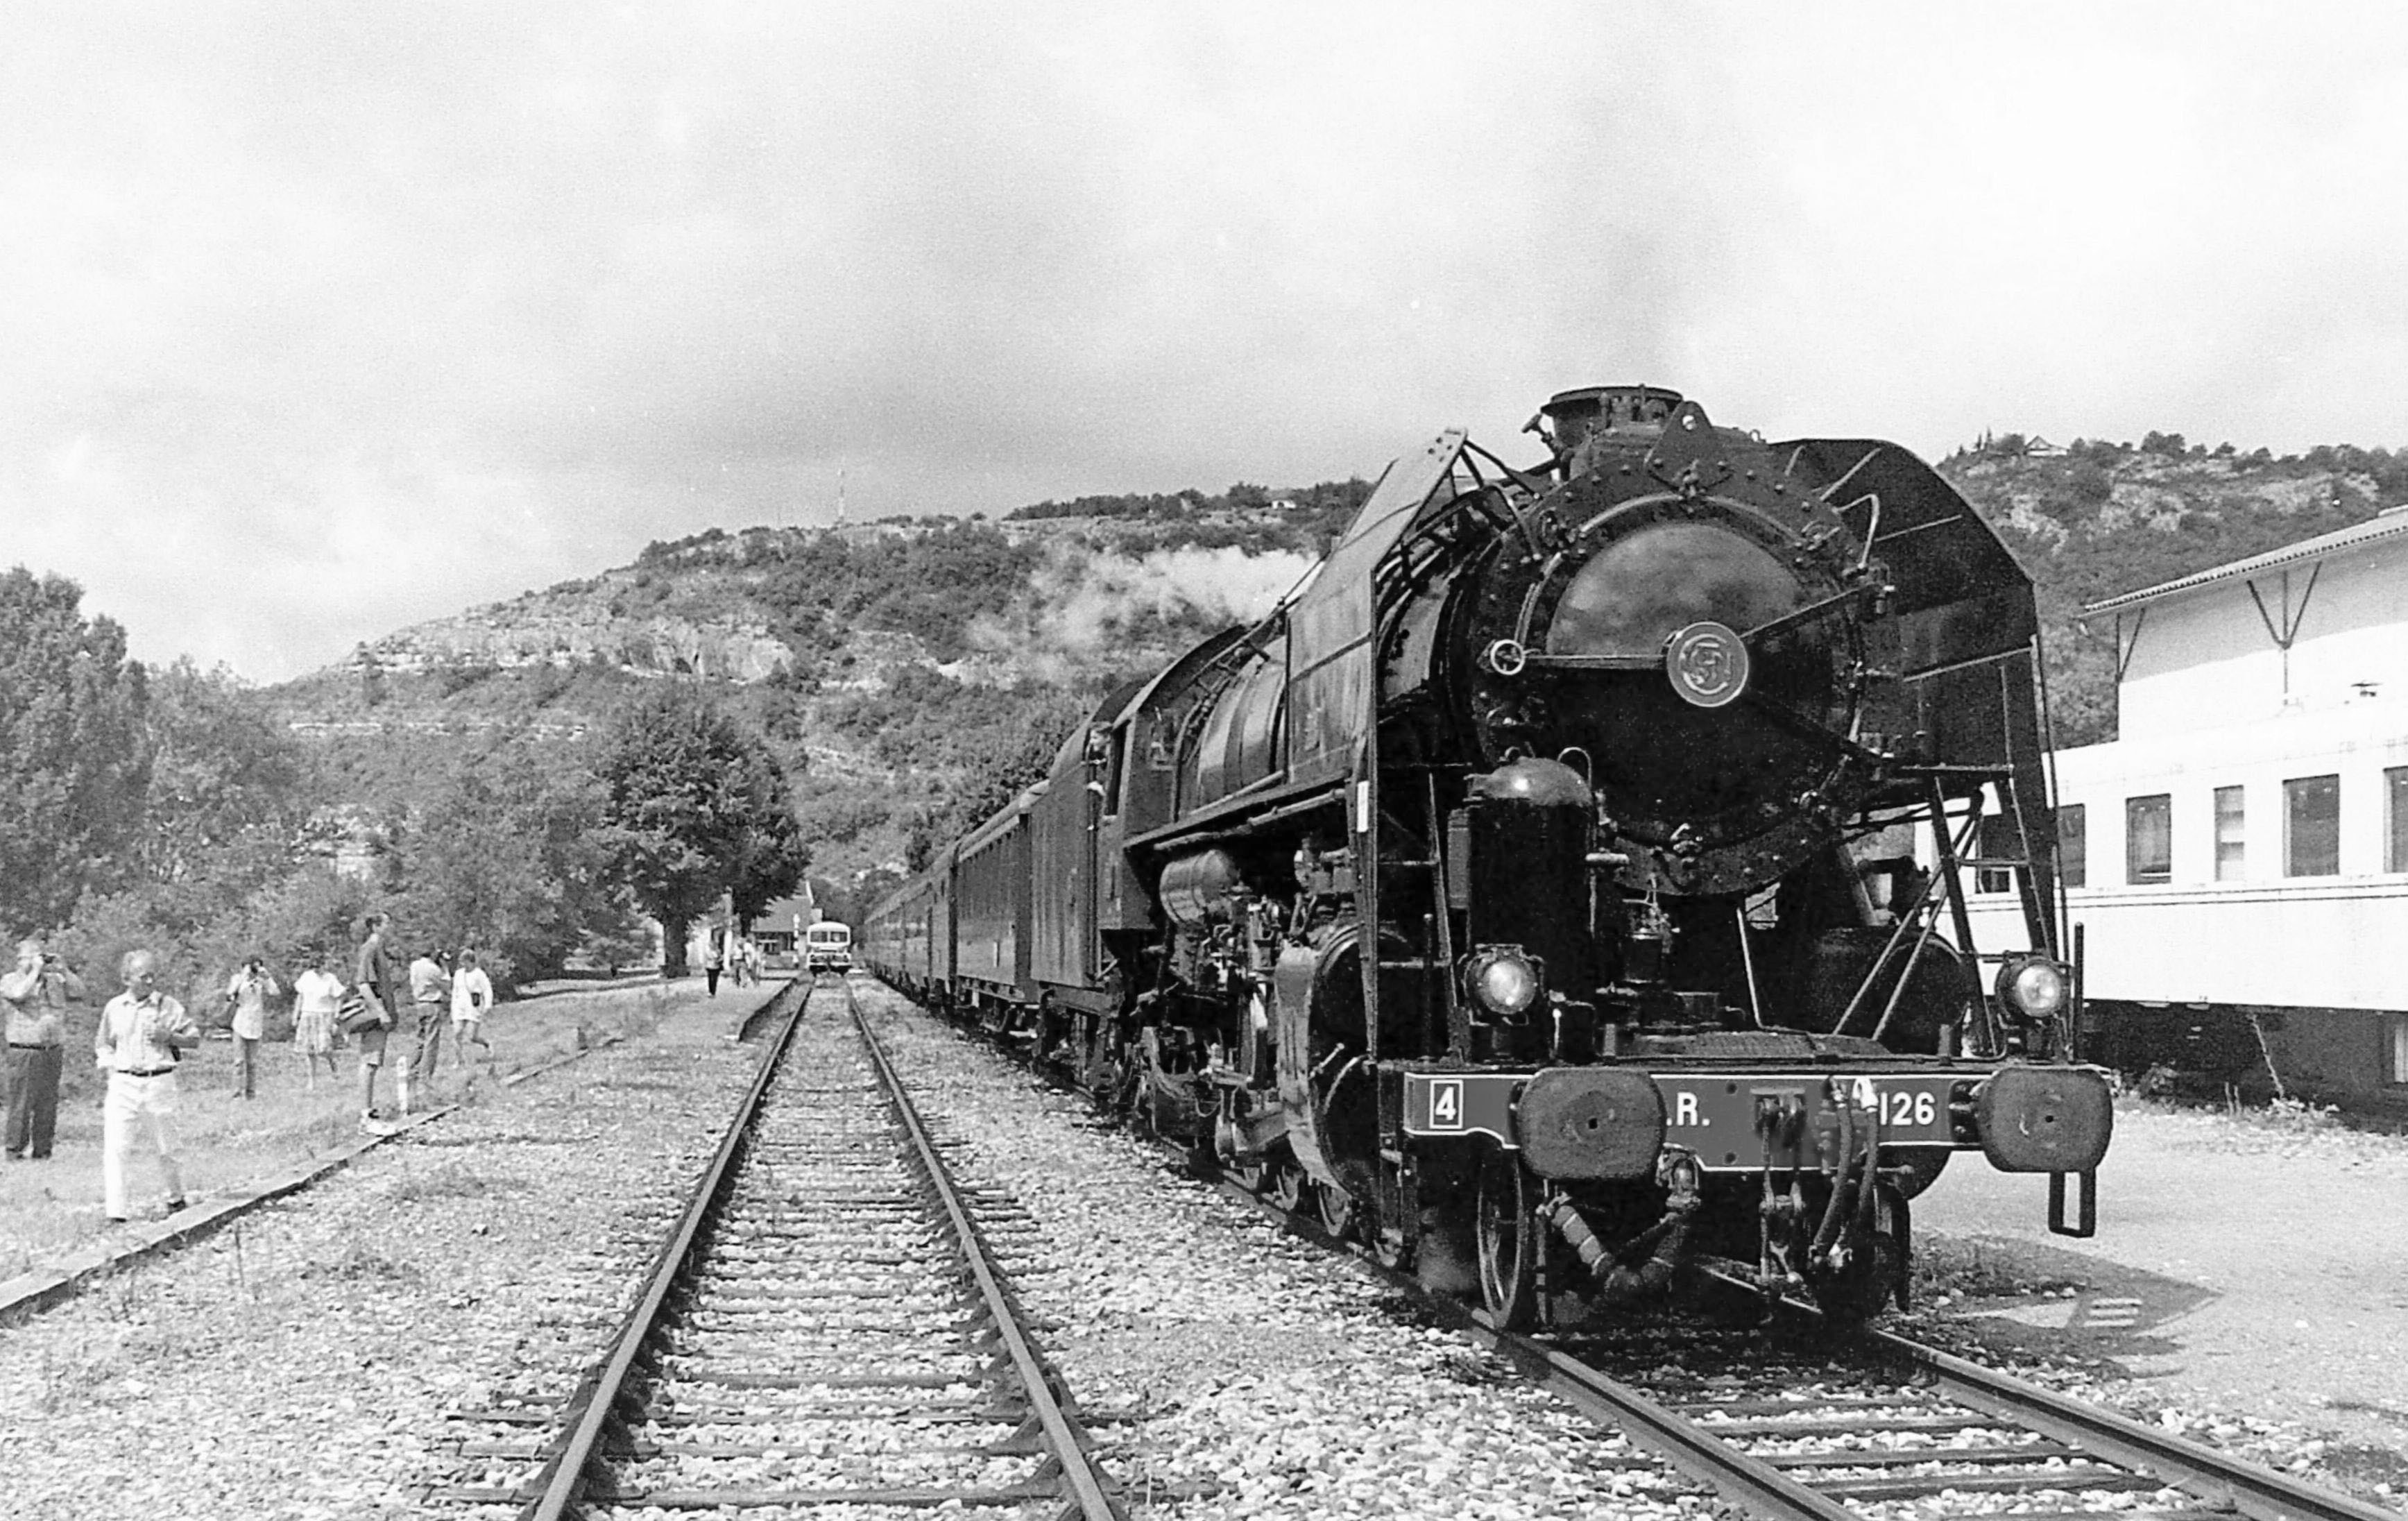
black and white, track, railway, steam, train, transport, vehicle, station, monochrome, locomotive, traveling, steam engine, sncf, former, rail transport, steam train, the machine, monochrome photography, rolling stock, railroad car